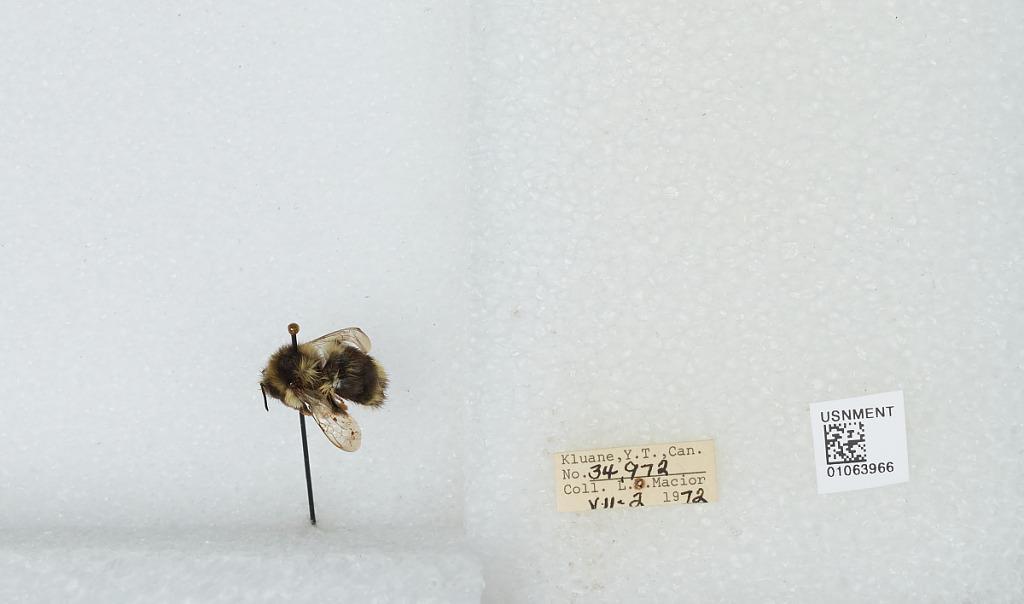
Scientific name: Bombus bifarius nearcticus
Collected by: L. Macior
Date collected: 1972-7-2
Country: Canada
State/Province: Yukon Territory
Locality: Kluane
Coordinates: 60.75, -139.5